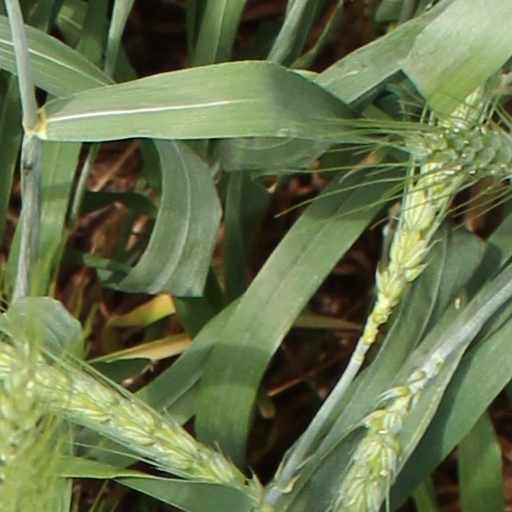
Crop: wheat